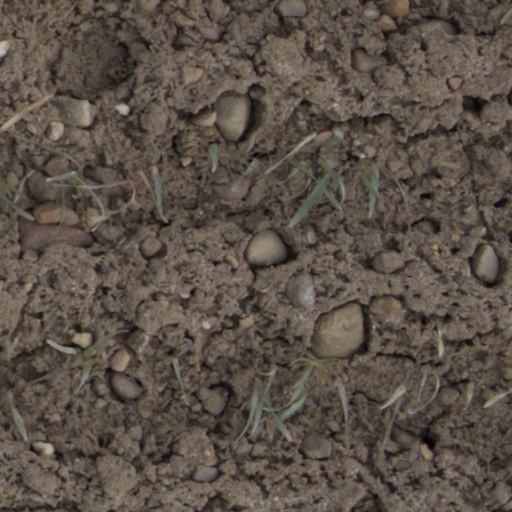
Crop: wheat